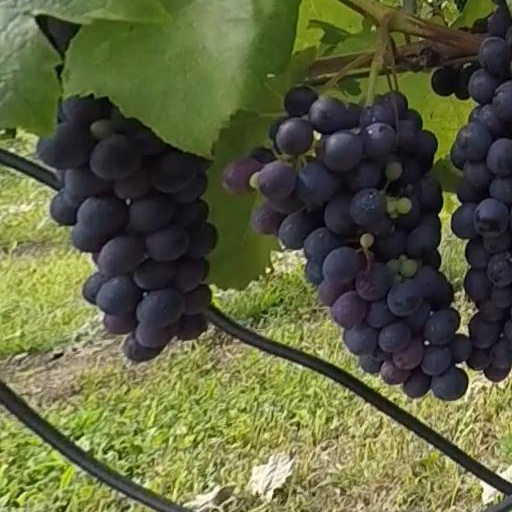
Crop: grape